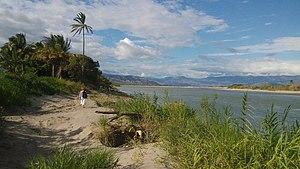
plage de Bella vista
Jaén est une ville péruvienne de la province de Jaén située dans le nord-ouest du pays. Depuis sa création Jaén fut nommé Jaén de Bracamoros en honneur aux populations autochtones de la région : les « Bracamoros » mais également pour la différencier de son homonyme espagnole.